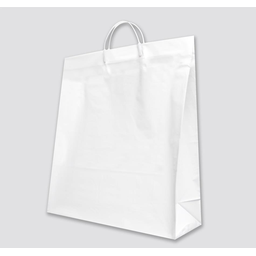
Label: plastic